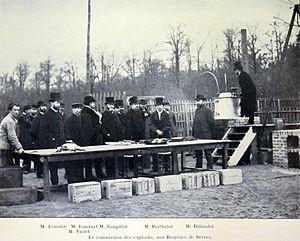
Photo légendée ""la commission des explosifs, aux Bruyères de Sèvres"" Photo ancienne, extraite d'un article de la revue française ""Revue illustrée"" (Tome relié 1902), portant sur Pierre Eugène Marcellin Berthelot, né le 25 octobre 1827 à Paris et mort le 18 mars 1907, Cliché
Marcellin Berthelot est un chimiste, physico-chimiste, biologiste, épistémologue et homme politique français. À la suite de sa participation à l'effort de guerre de 1870 contre l'Allemagne, il est élu sénateur, puis nommé ministre des Affaires étrangères et ministre de l'Instruction publique. En politique, il est connu pour avoir soutenu l'effort pour l'investissement dans les nouvelles technologies et l'aide aux populations paysannes et ouvrières. Il s'est également intéressé à la philosophie et à l'histoire des sciences en Orient.